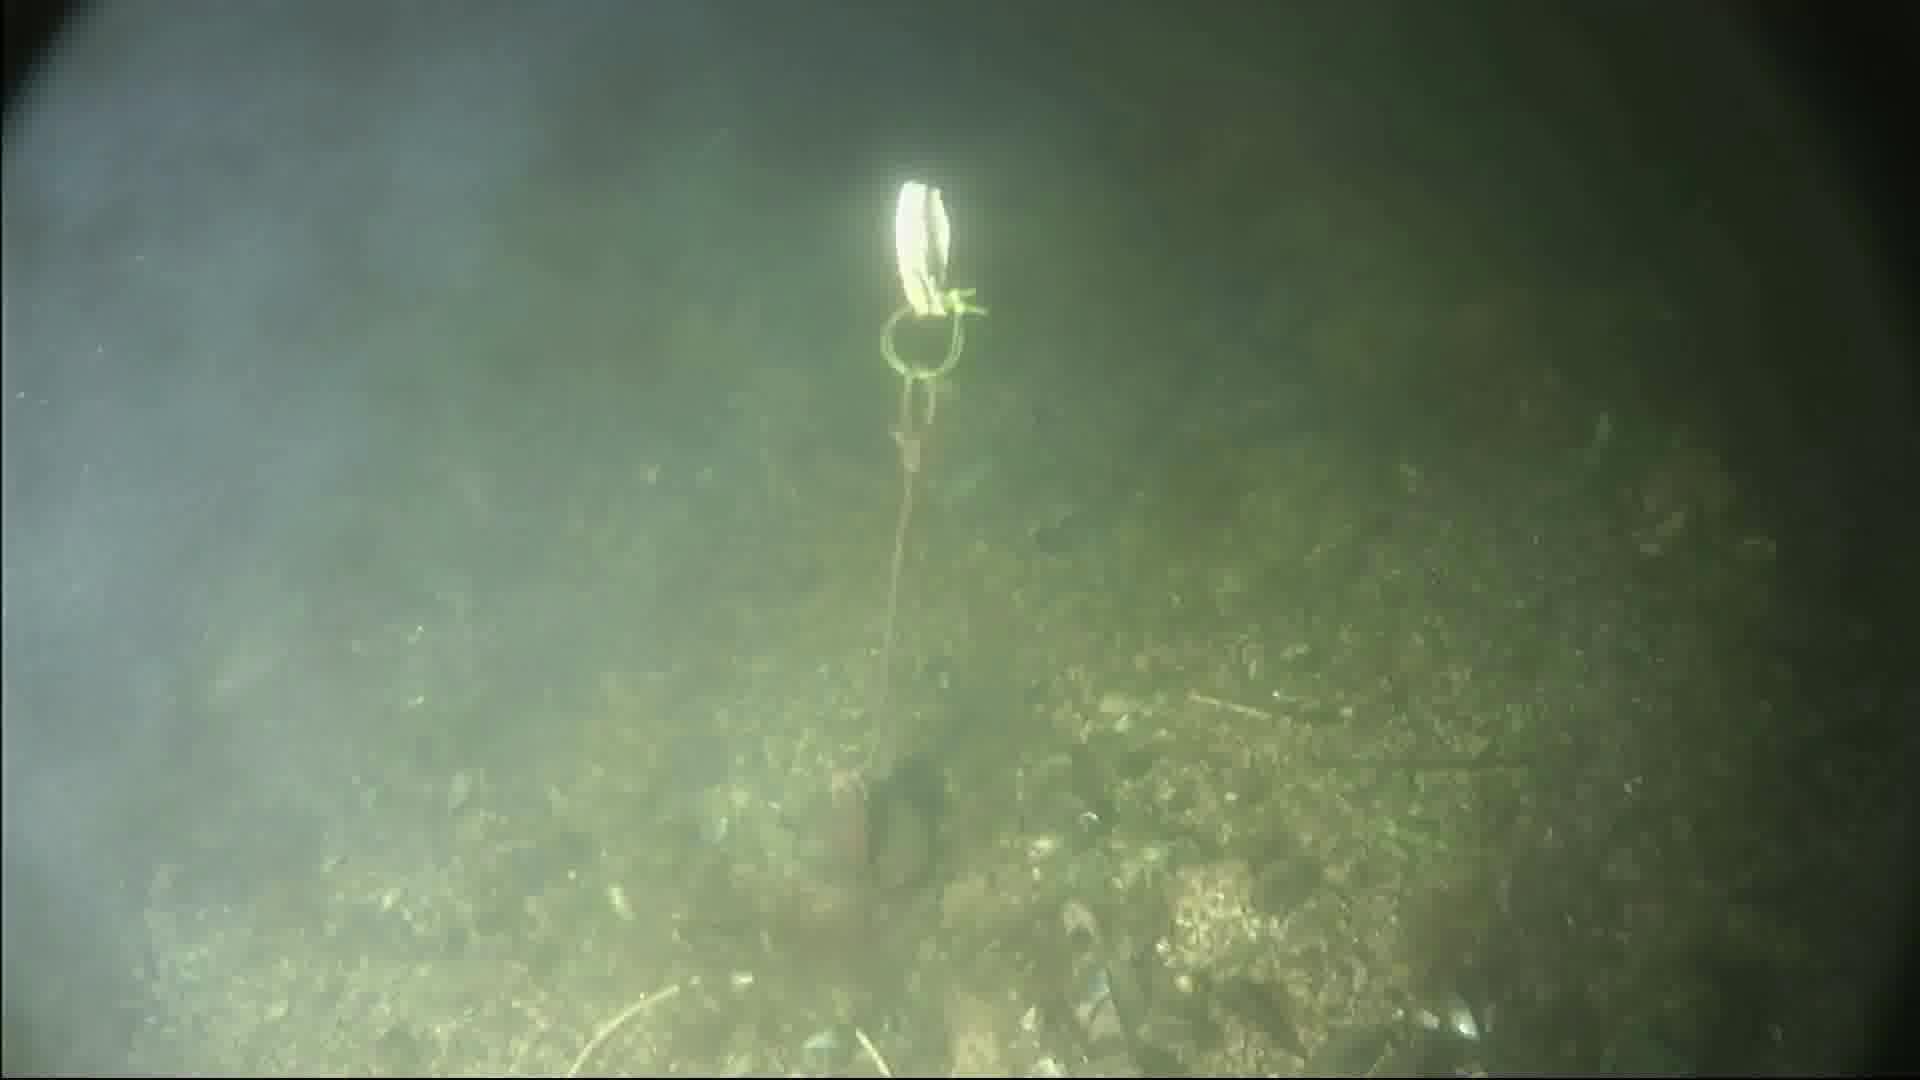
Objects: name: crab